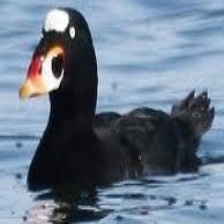
Species: SURF SCOTER
Scientific name: MELANITTA PERSPICILLATA
ImageNet parent category: drake